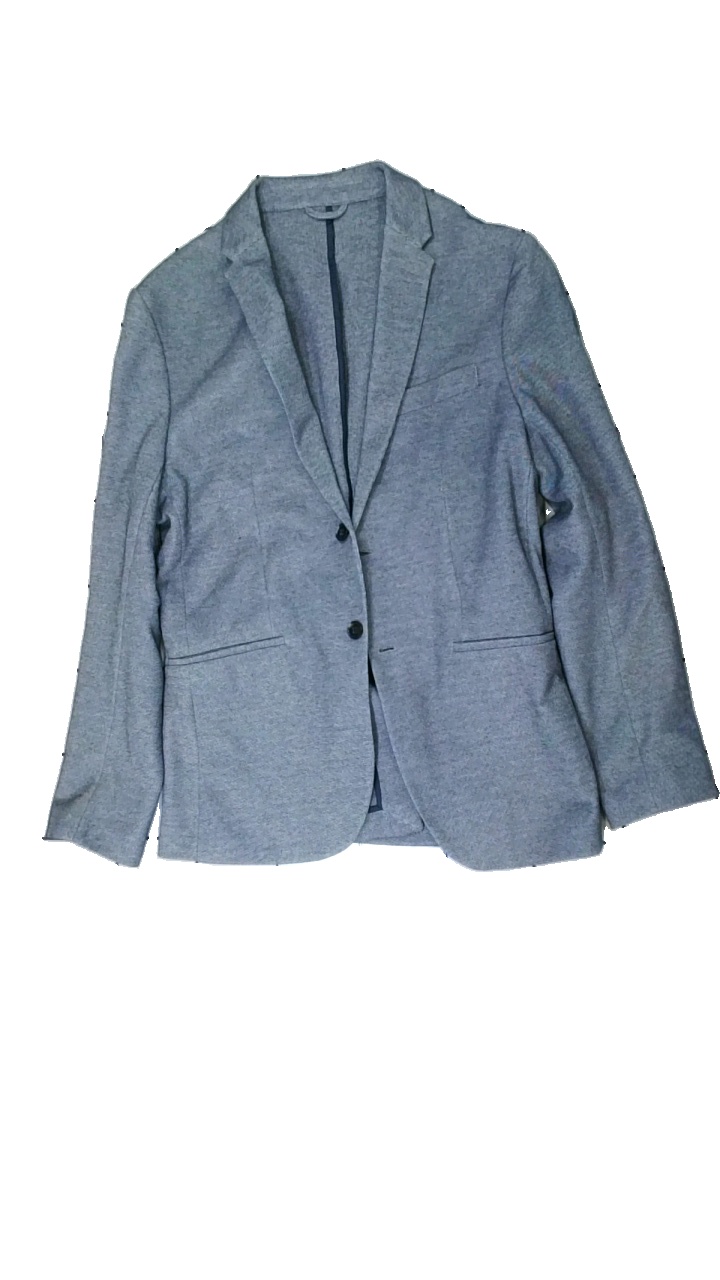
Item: Blazer (Ladies)
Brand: Zara
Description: grå kavaj
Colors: Grey
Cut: Regular
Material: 55% polyester 45% cotton
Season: All
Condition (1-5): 5
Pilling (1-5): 5
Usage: Reuse
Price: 50-100